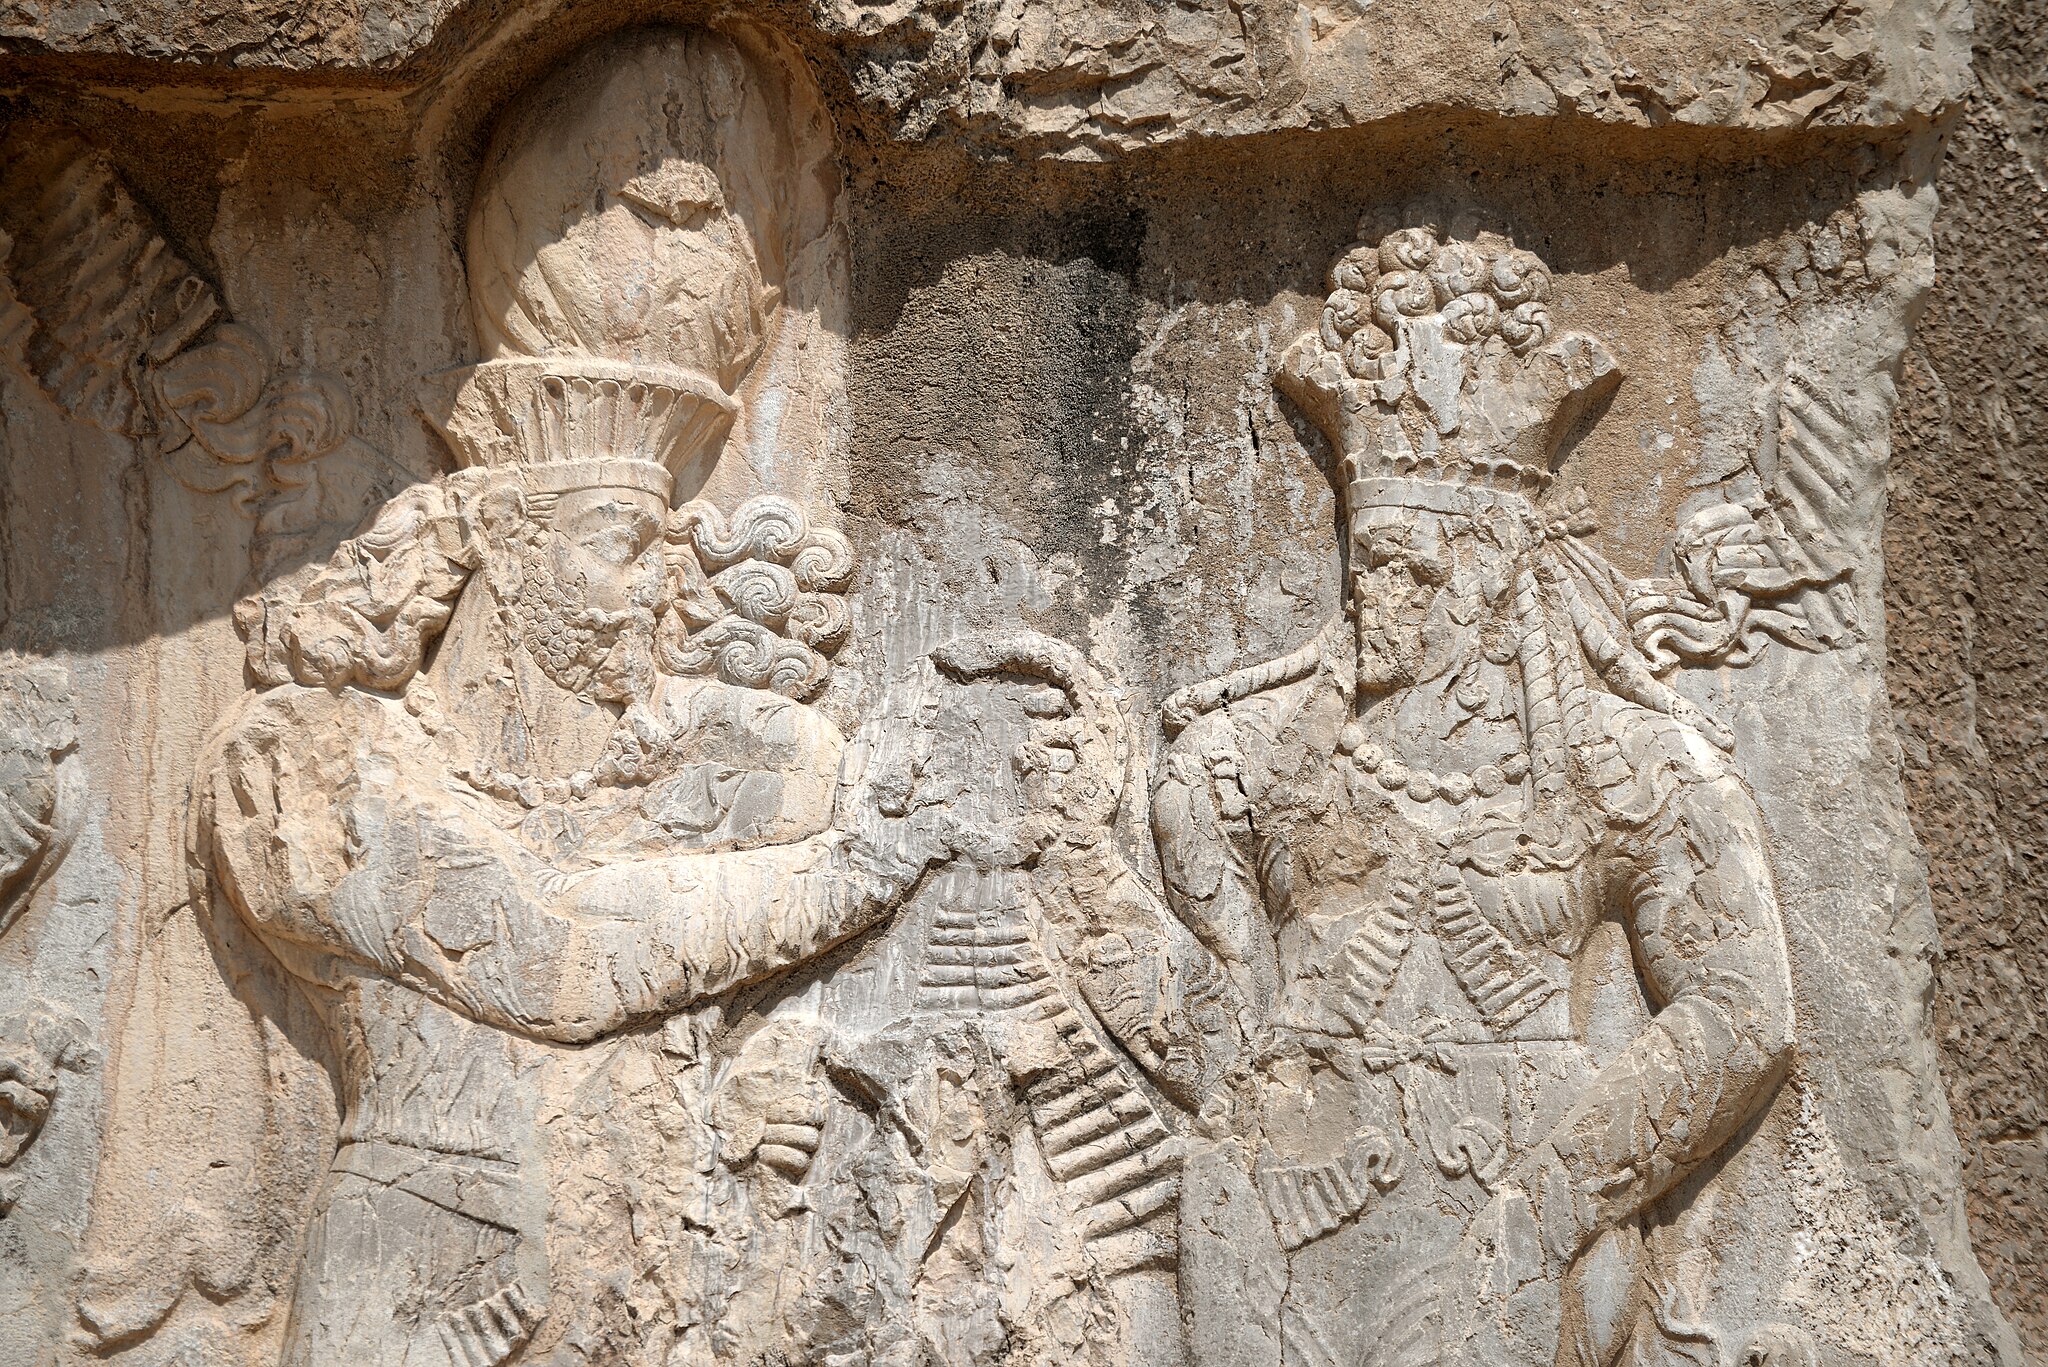
Title: Irnp091-Grobowce Naqsh-E Rustam
Description: Iran in 2018 (photographed by Wojciech Kocot)
Date: 12 January 2018
Categories: Uploaded with pattypan, Relief of Narseh and Anahita, Self-published work, Iran in 2018 (photographed by Wojciech Kocot)